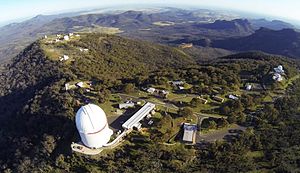
Siding Spring Observatoriet
Siding Spring Observatoriet 2015
Siding Spring Observatoriet er beliggende tæt ved Coonabarabran i New South Wales, Australien. Observatoriet blev påbegyndt i 1924, og er en del af the Research School of Astronomy & Astrophysics under the Australian National University. Det inkluderer flere teleskober herunder the Anglo-Australian Telescope. Det er placeret 1165 moh. i nationalparken Warrumbungle National Park på bjergtoppen Woorat, også kendt som Siding Spring.